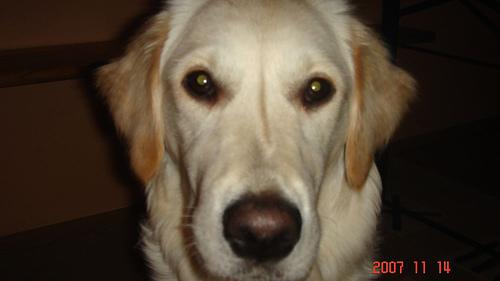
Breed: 5355-n000126-golden_retriever